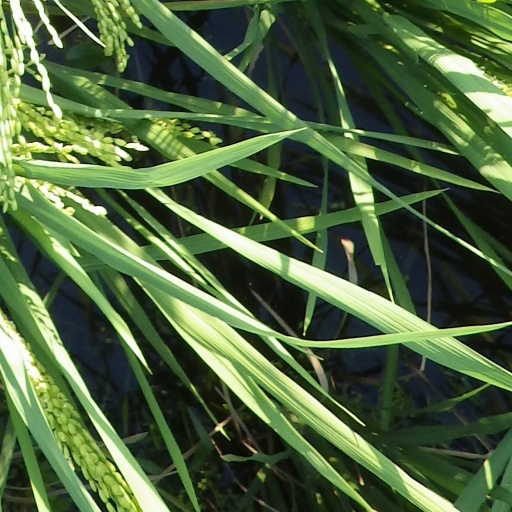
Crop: rice